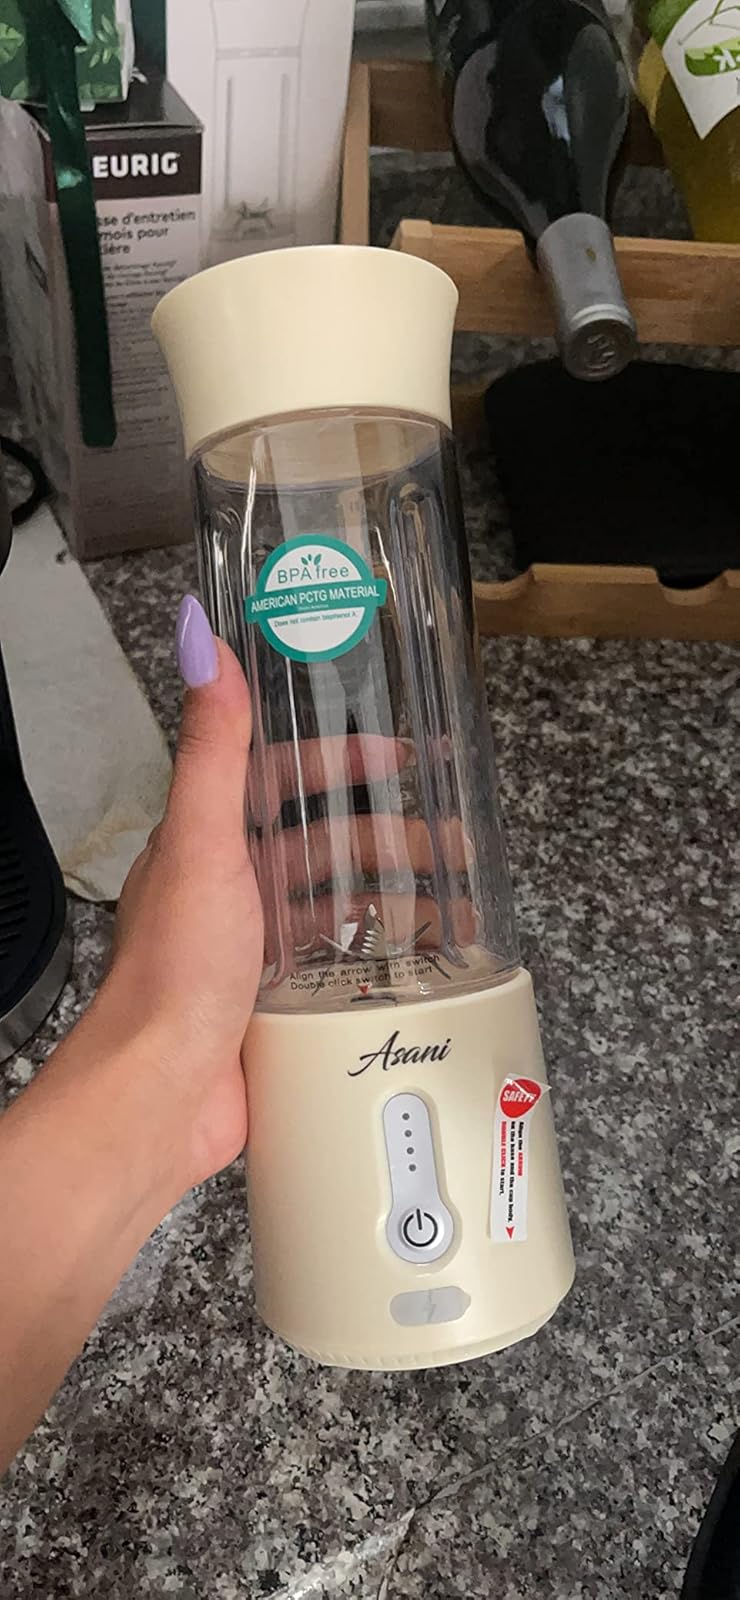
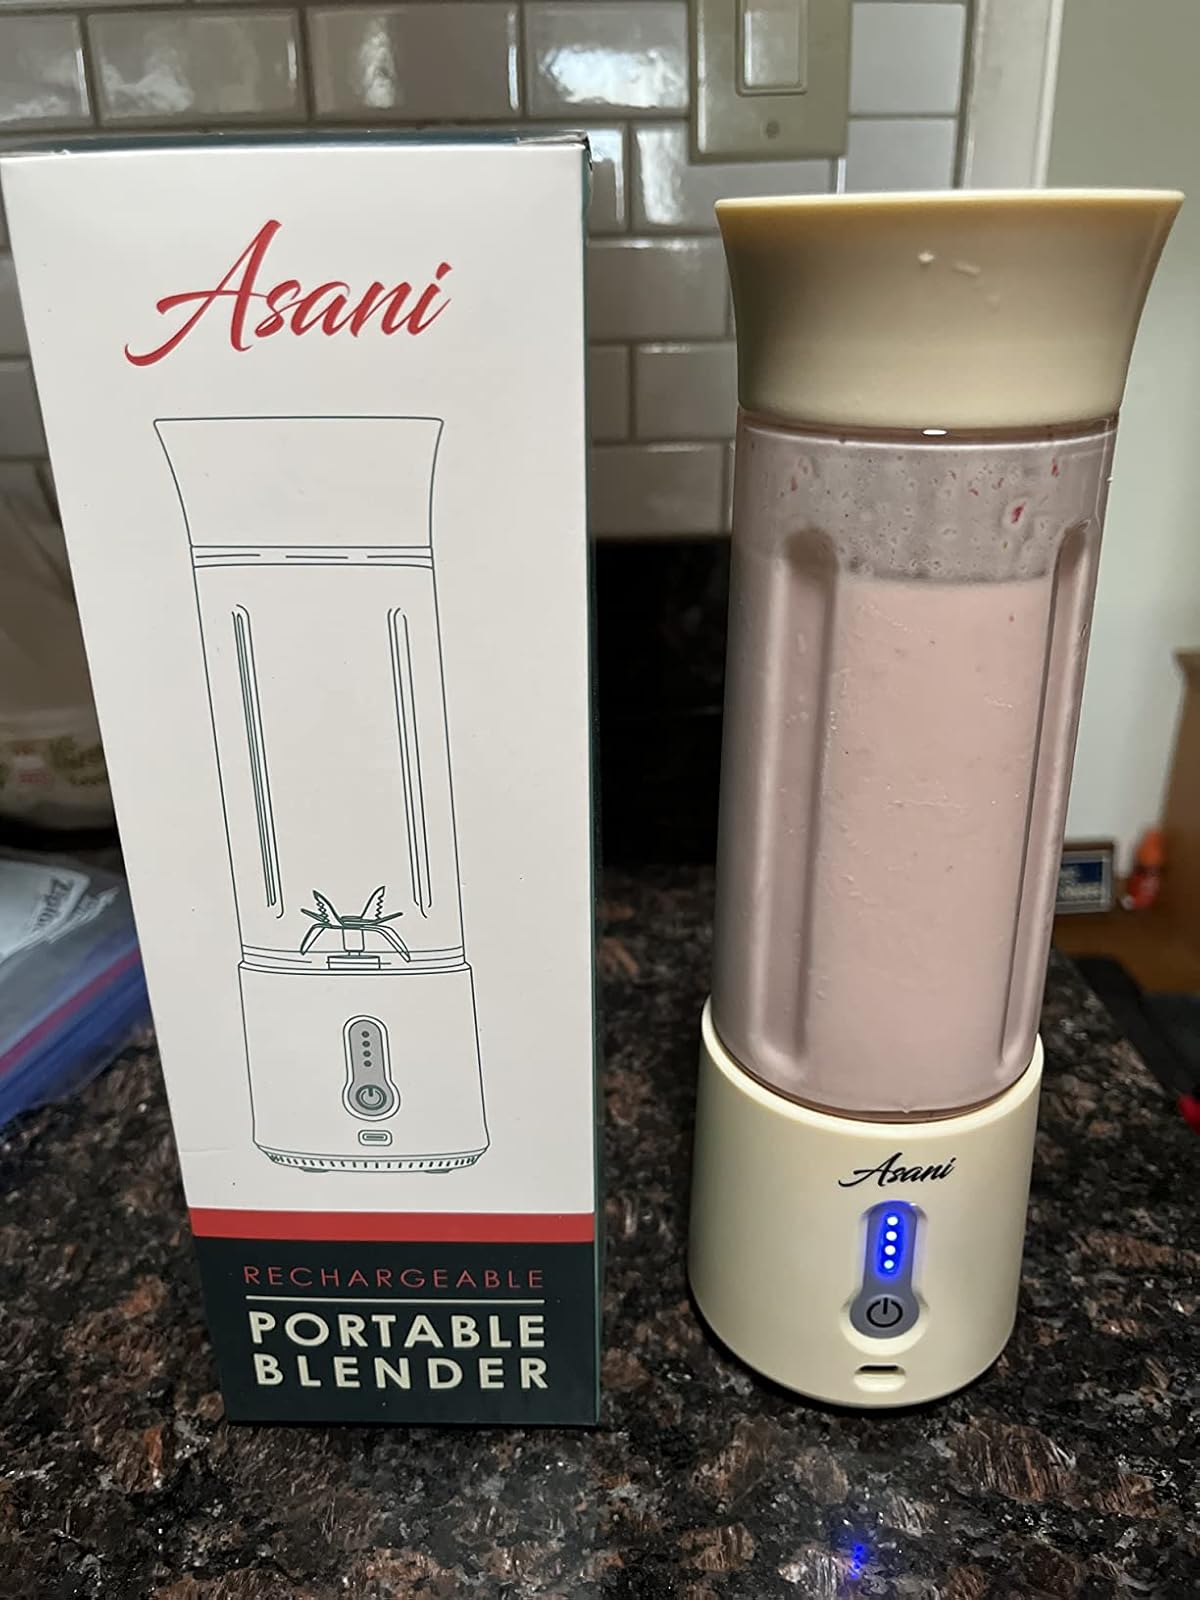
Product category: items_blender
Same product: yes